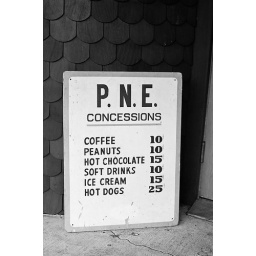
Sign in black and white